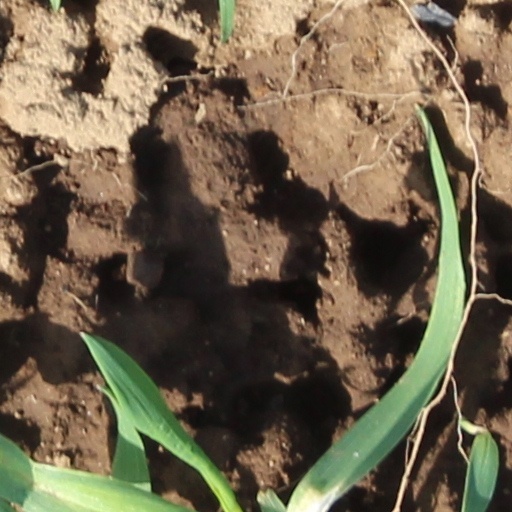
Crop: wheat